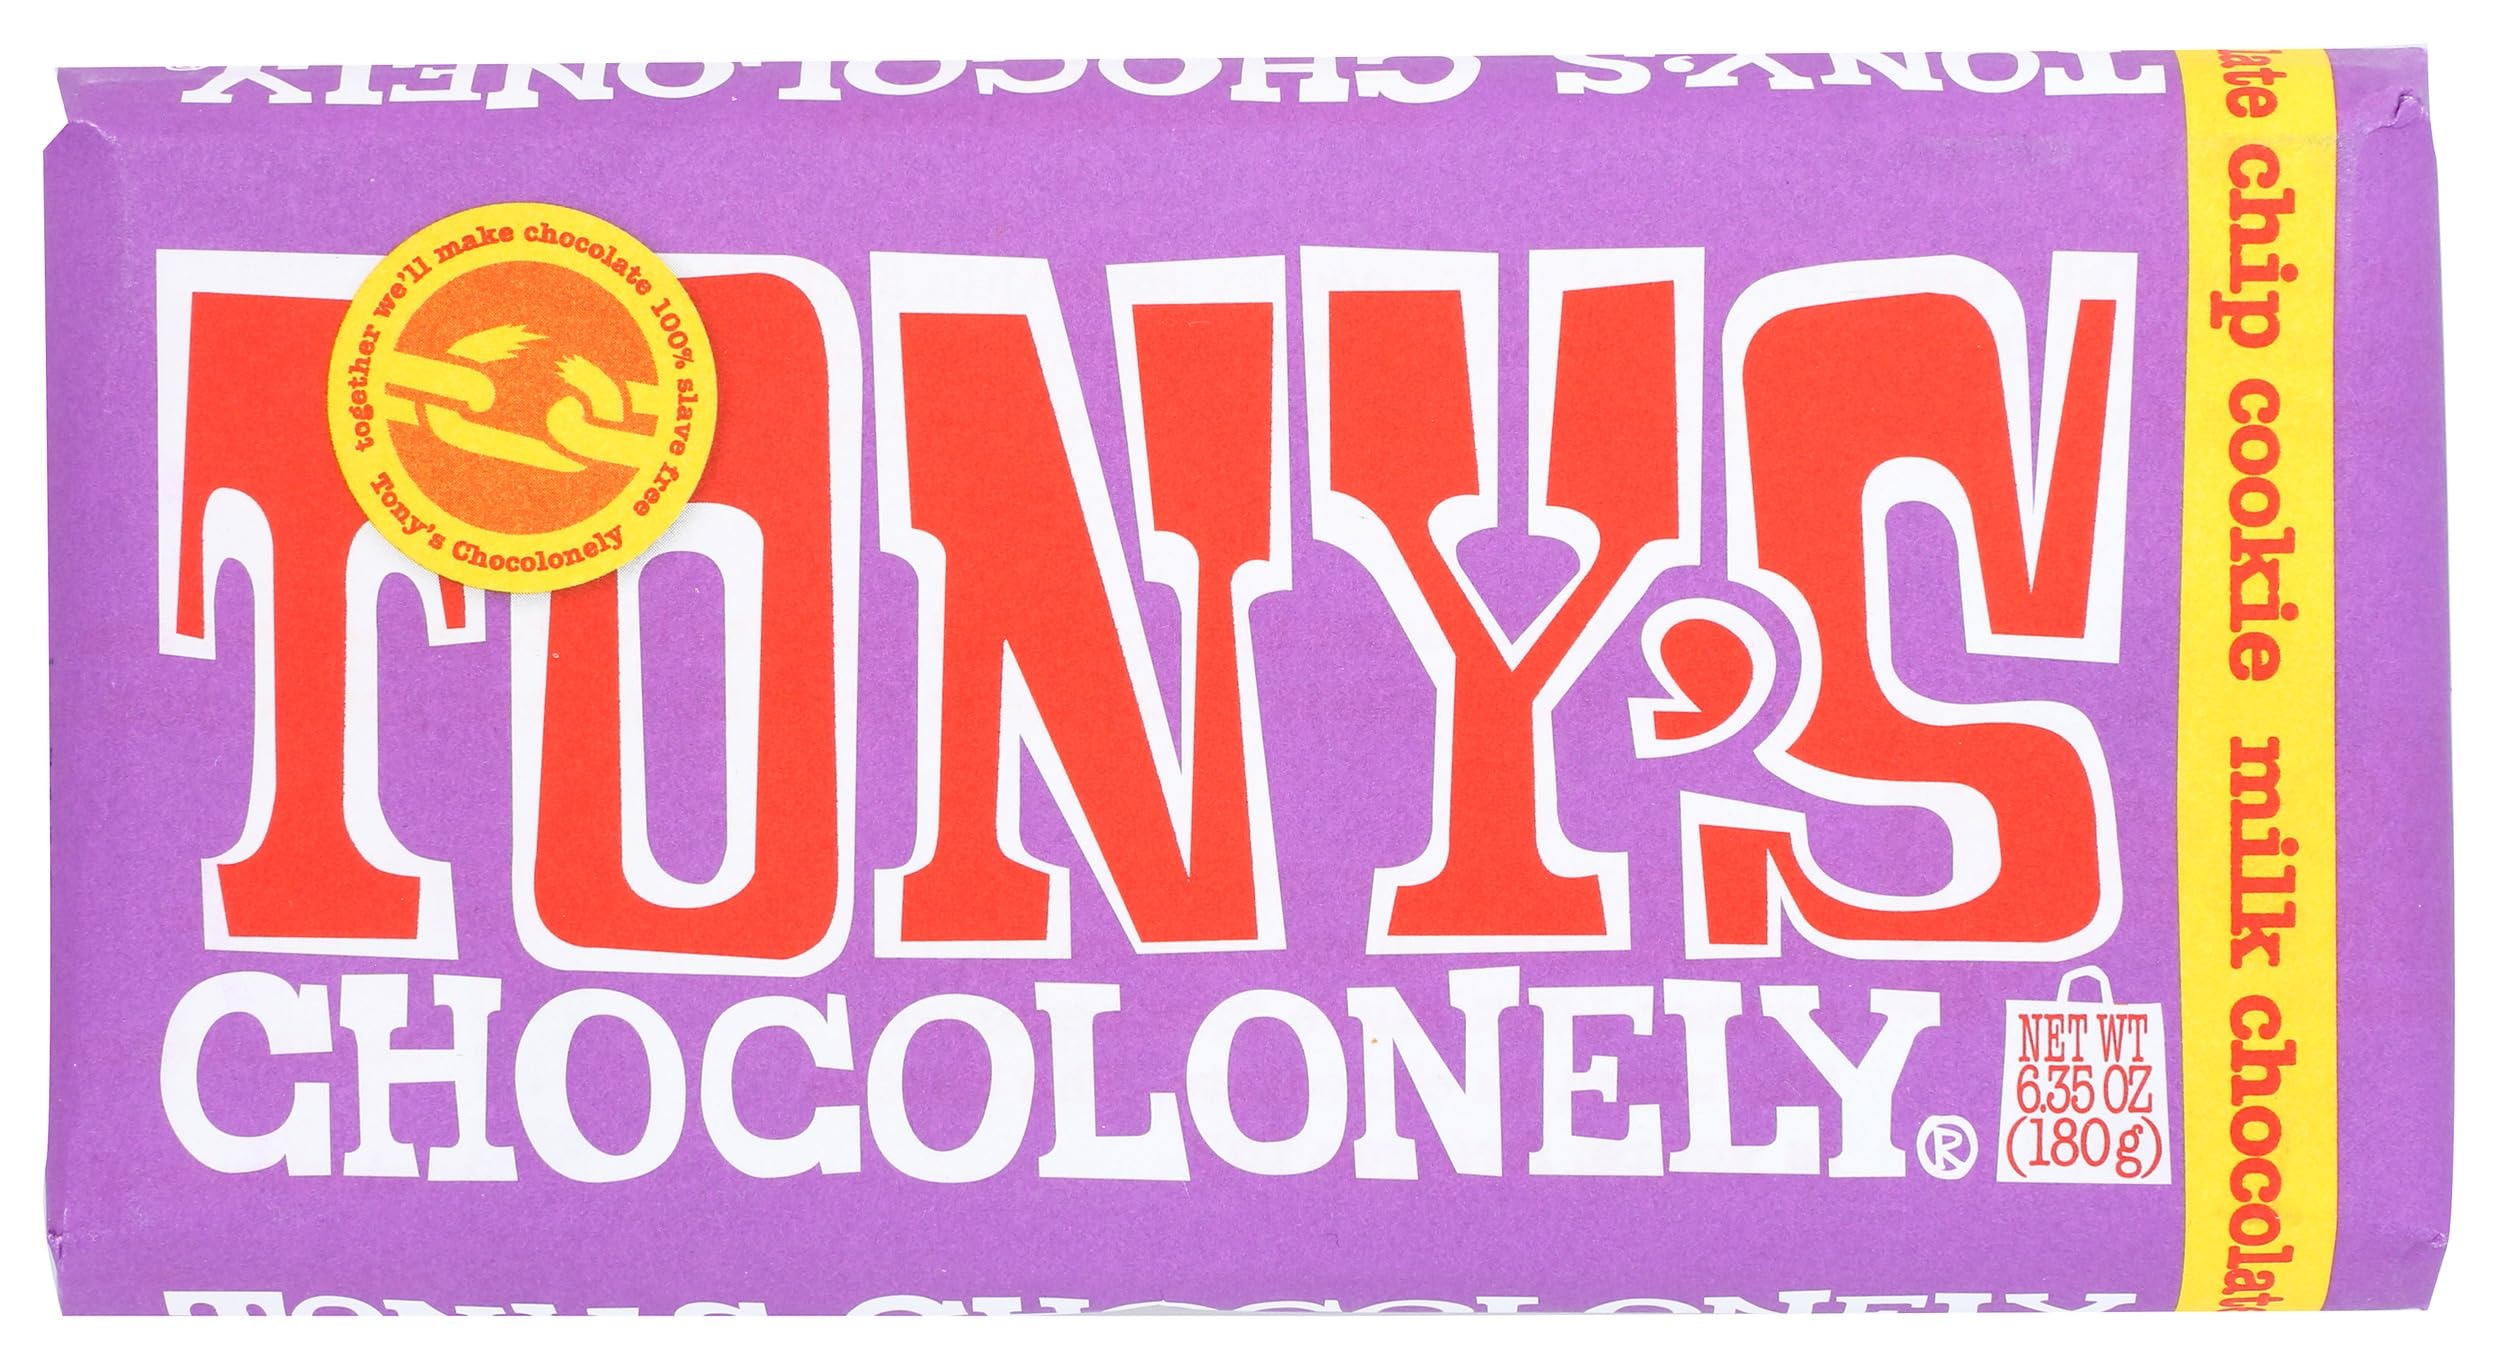
Item Name: TONY'S CHOCOLONELY Milk Chocolate Chip Cookie Bar, 6.35 OZ
Bullet Point 1: No hydrogenated fats or high fructose corn syrup allowed in any food
Bullet Point 2: No bleached or bromated flour
Bullet Point 3: No synthetic nitrates or nitrites
Product Description: Candy Snacks
Value: 6.35
Unit: Ounce

Price: 4.49